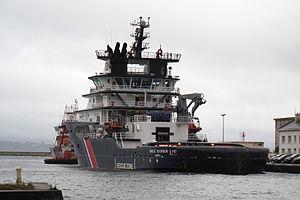
Les navires de services sont des navires et bateaux dont le rôle est de fournir un service soit à d'autres navires, soit à une activité humaine quelconque, que ce soit directement ou indirectement. En particulier, ces navires ne sont pas destinés à transporter du cargo ou des passagers, a priori.